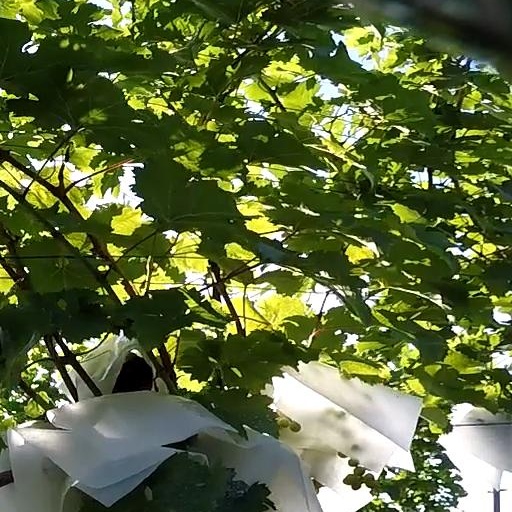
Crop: grape